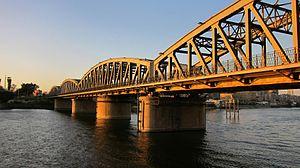
La liste des ponts sur le Nil comprend des ponts et des traversées sur le Nil. La liste commence depuis la Méditerranée au nord et se poursuit en amont vers le sud.